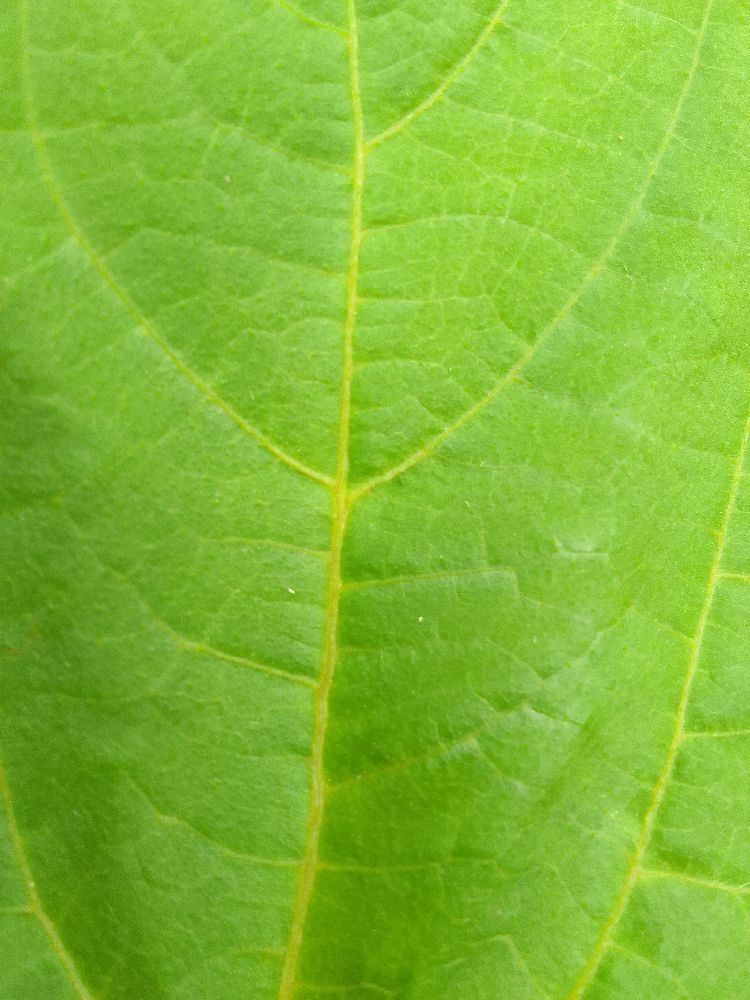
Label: healthy